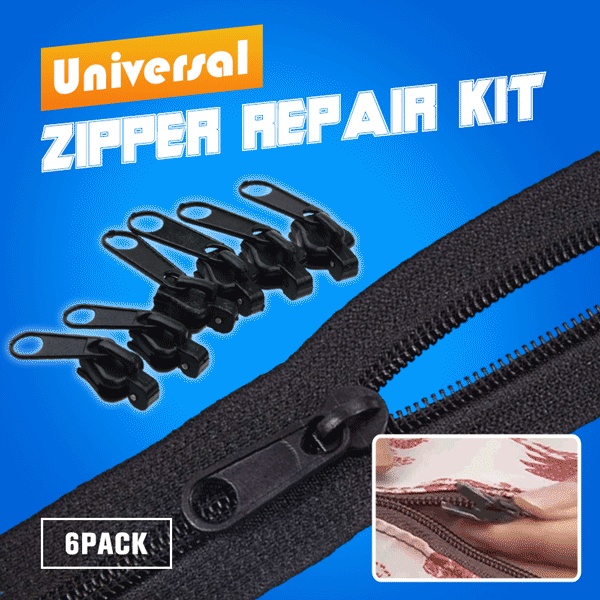
FIX ZIP PULLER
Brand: produckpk
Zipper broken? No problem! With this easy-to-use Fix zipper you can repair split zippers, broken sliders and up to three missing zipper teeth! For jeans, pants, coats and more. DETACHABLE DESIGN No tools, no need to remove wires, quick installation and use. Instantly solve the "zipper troubles" in life 👍 Quick to see if this product is right for you? We use it in 99% of common zipper situations It is suitable for all zippers on the market, including but not limited to reverse and invisible zippers, etc. Nickel-plated material High hardness, anti-corrosion, don't let a bad zipper delay your entire equipment and trip! FEATURES: DURABLE & PRACTICAL Universal Sizes. Works on most common zipper mishaps including split zipper tracks, broken sliders and up to 3 missing teeth. It fits for jeans, skirts, golf duffle bags, sleeping bags, purses, jackets, suitcases, tents, etc. A VARIETY SIZES OF ZIPS Containing a variety sizes of zips you are sure to find the perfect match to carry out a repair. . MODERN DESIGN Can be started in the middle of a zipper, zips forward and backwards. Easy to install. No tools required.
Category: Arts & Entertainment > Hobbies & Creative Arts > Arts & Crafts > Art & Crafting Materials > Craft Fasteners & Closures > Zippers